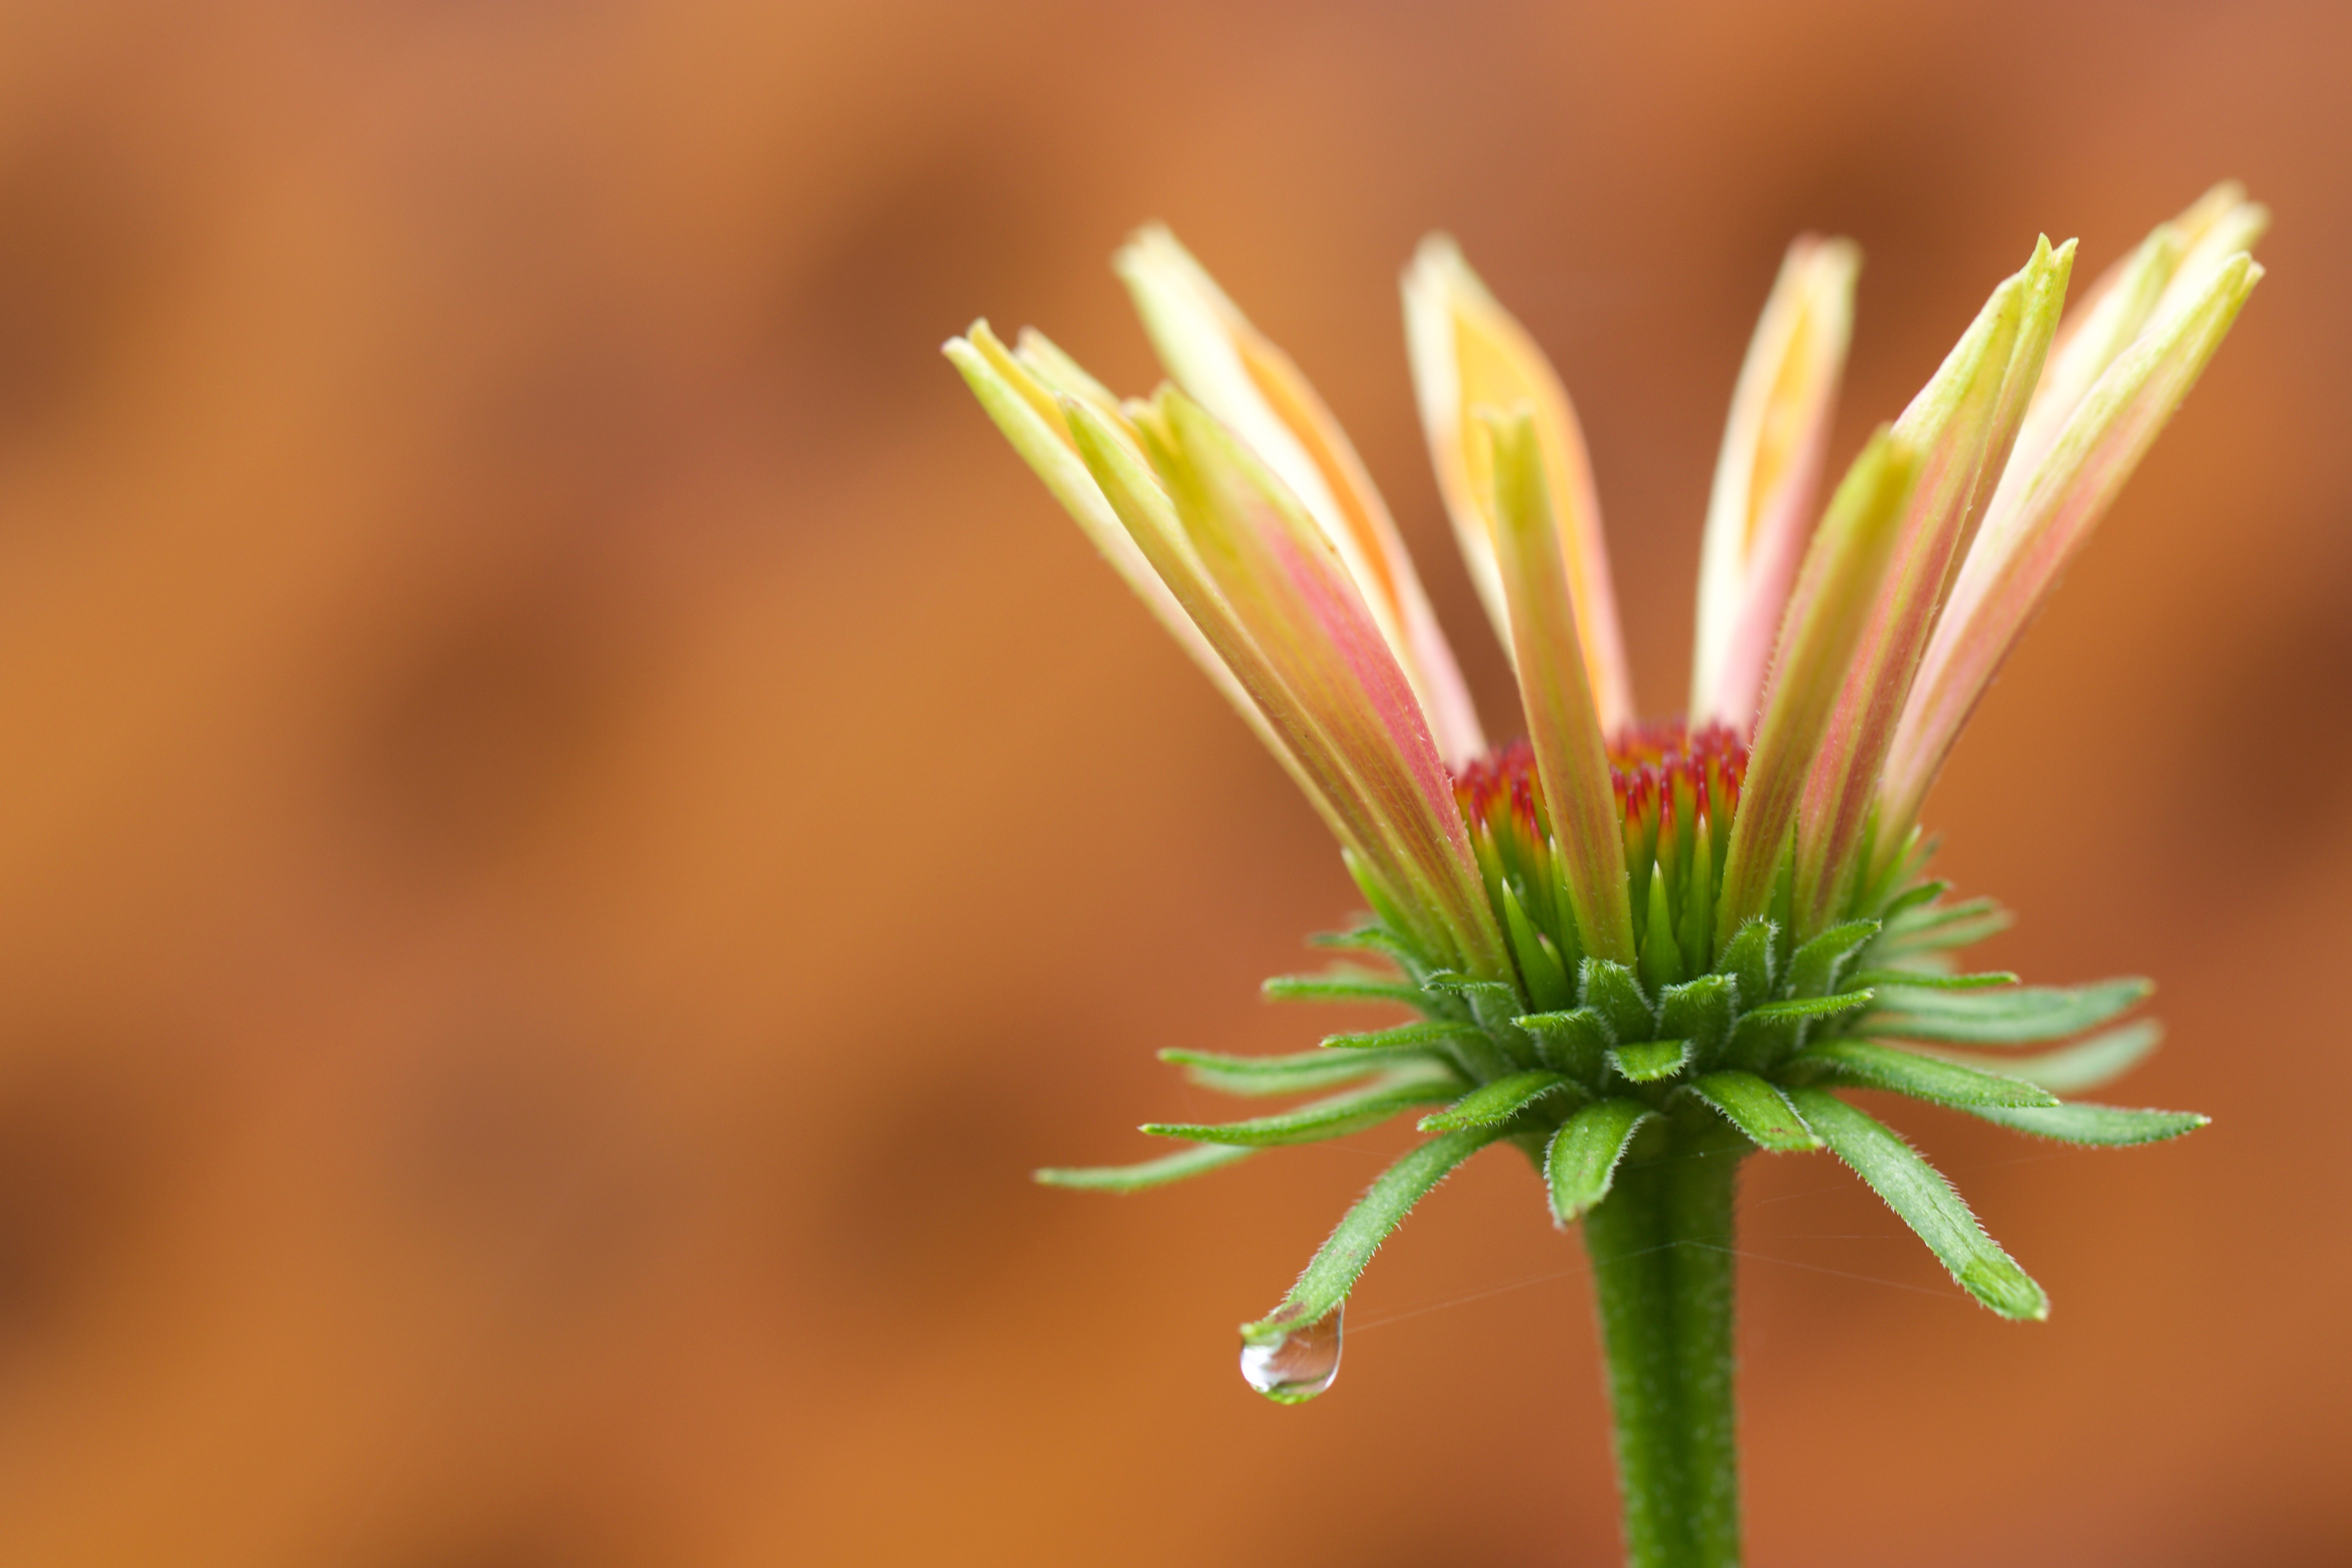
petal, flower, botany, macro photography, Colorfulness, flowering plant, close up, Pedicel, plant stem, wildflower, herbaceous plant, annual plant, daisy family, still life photography, perennial plant, coquelicot, pollen, Forb